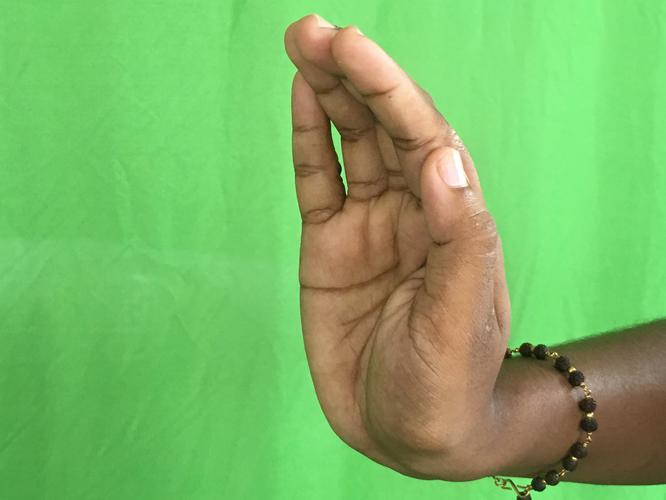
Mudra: Sarpasirsha
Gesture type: single_hand